1909 Alberta general election

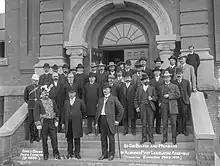
Members of the first Legislative Assembly of Alberta, taken in 1906.

The 1905 Alberta general election as a fiercely contested battle between the formidable Liberal machine led by Rutherford and the less organized Conservative Party under R. B. Bennett. The Liberals had the advantage of incumbency, as Rutherford had been appointed as the first Premier, and their superior organizing ability. These factors contributed to a resounding victory for the Liberals, who won 22 out of the 25 seats in the Legislature. In contrast, the Conservative Party only managed to win two seats.